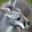
Label: kangaroo